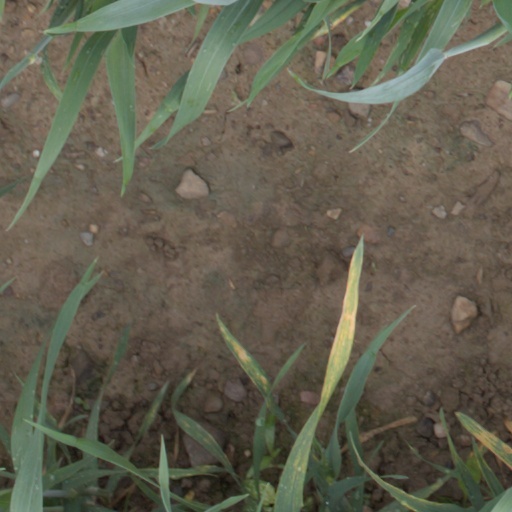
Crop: wheat